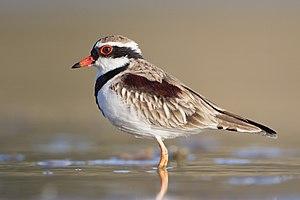
Ceci est une liste des oiseaux endémiques ou quasi-endémiques d'Australie.